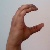
The image shows a hand gesture representing the letter 'C' in Indian Sign Language.